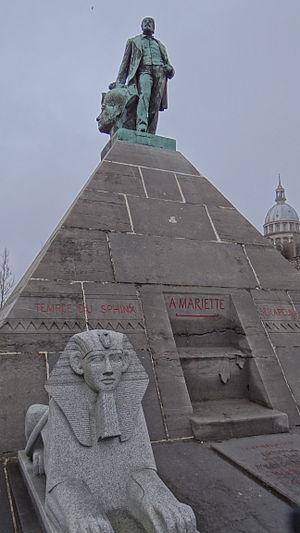
Boulogne-sur-Mer - La pyramide Mariette-Pacha
Ernest Desjardins, ou Antoine Émile Ernest Desjardins, né le 30 septembre 1823 à Noisy-sur-Oise, mort dans le 16ᵉ arrondissement de Paris le 22 octobre 1886, est un géographe et historien épigraphiste français.